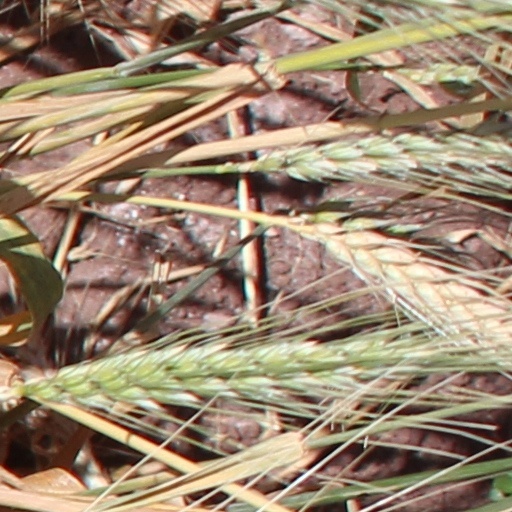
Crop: wheat